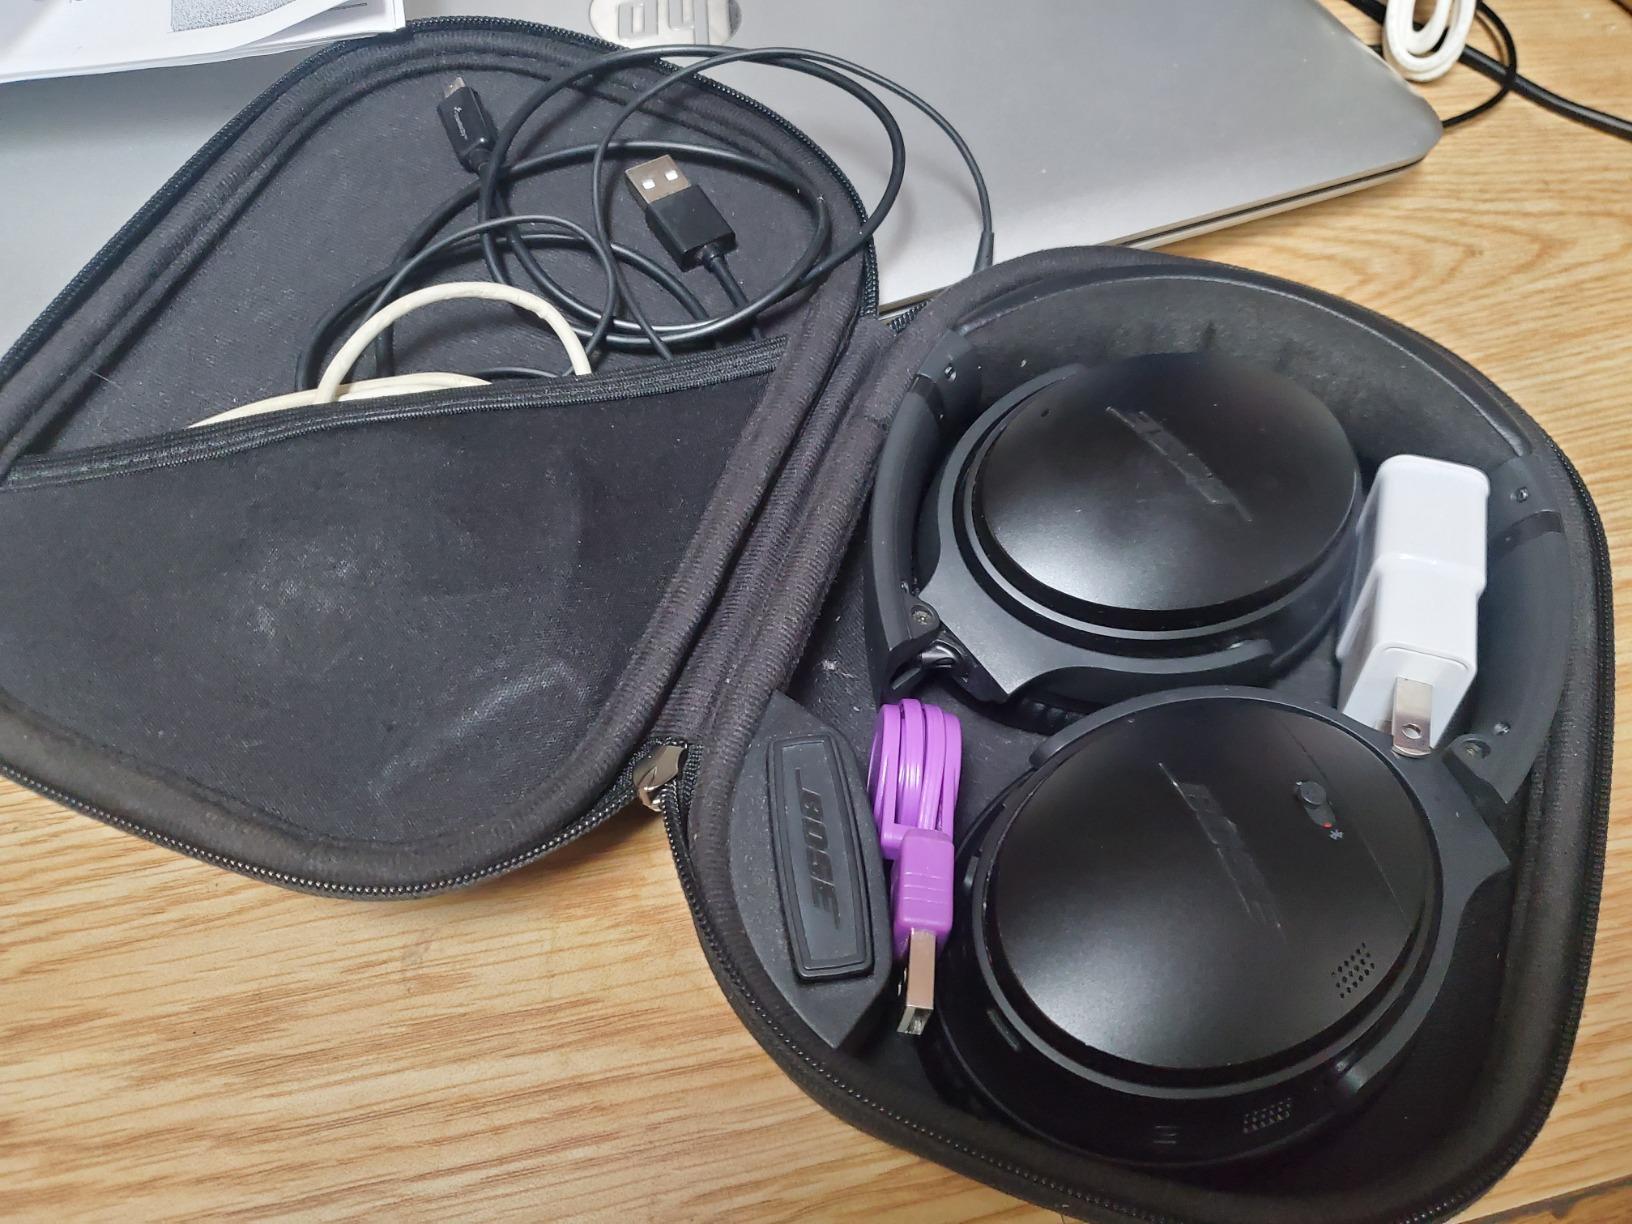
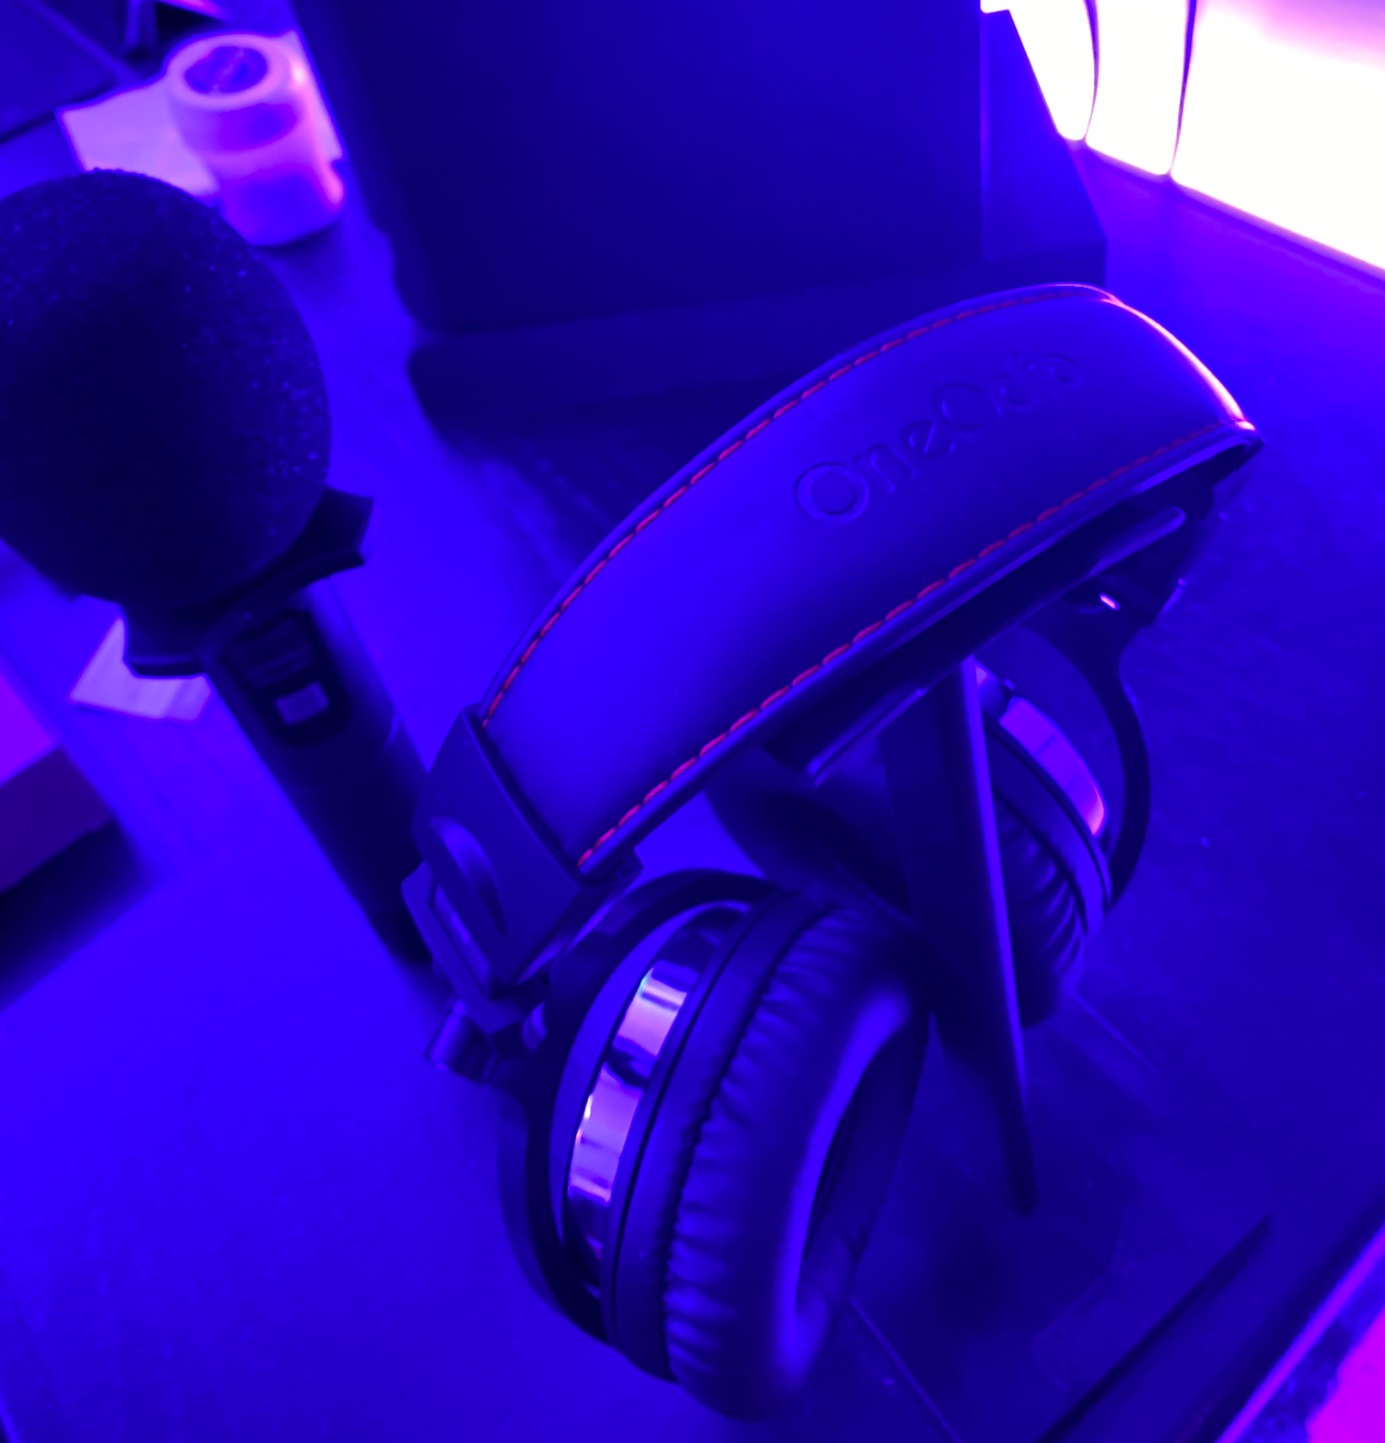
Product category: headphones
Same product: no